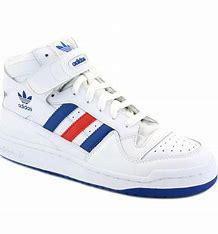
Brand: Adidas
Model: Forum Mid